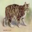
Label: cat